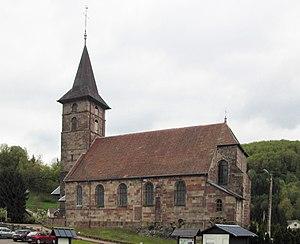
L'église Notre-Dame-de-l'Assomption à Servance